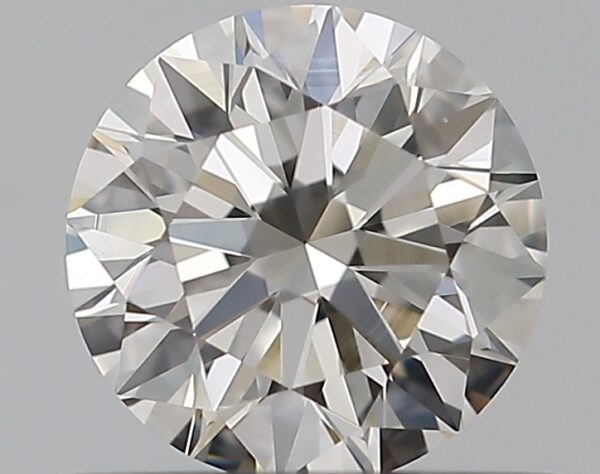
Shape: round
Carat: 0.5
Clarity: VS1
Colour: H
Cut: EX
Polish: EX
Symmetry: EX
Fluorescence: N
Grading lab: GIA
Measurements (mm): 5.04 x 5.07 x 3.12